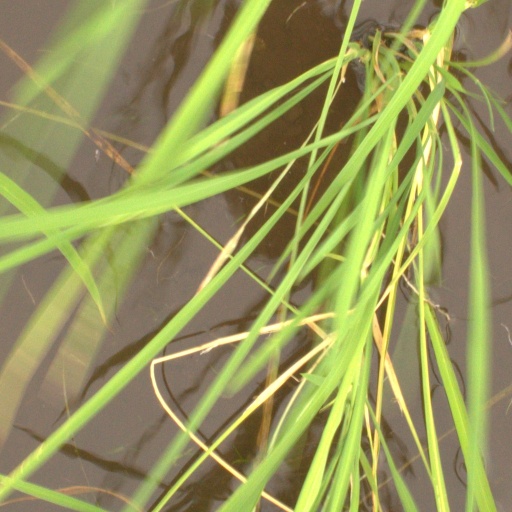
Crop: rice